Odobenocetops

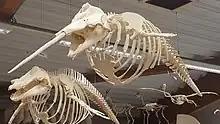
Although the teeth evolved independently in both animals, the tusk of "Odobenocetops" may have had a social function like that of the narwhal

The sheathes of the tusks themselves may have been an important feature in their own right. Muizon and colleagues speculate that they may have served as orientation guides and stabilizers to the mouth and the speculative set of vibrissae. Muizon compares this to the use of sled runners, especially relative to underwater photography, which keep the camera stable and pointed in the right direction. Their function is no less disputed than that of the tusks, even though the fact that they are nearly symmetrical and found in both sexes suggests that it was unrelated to sexually dimorphic behavior. The minor asymmetry is thought to be merely a compromise necessitated by the enlarged tusk. Regardless, the fact that they are of generally similar size indicates that they have a function beyond housing the tusks and were likely subject to their own selective pressure.